Camp Speicher

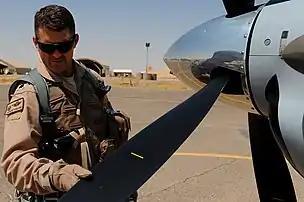
Lt. Col. Hamann, 52nd Expeditionary Flying Training Squadron commander, performs a preflight visual inspection at Camp Speicher, Sept. 4, 2011

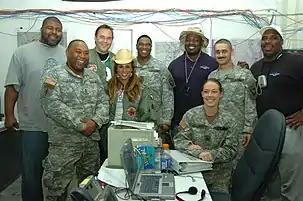
NFL players at FOB Speicher, Feb. 6, 2006

Majid al Tamimi Airbase, officially known as the Tikrit Air Academy and formerly as Al Sahra Airfield (under Saddam Hussein) is an air installation near Tikrit in northern Iraq. The installation is approximately 170 kilometers (105 mi) north of Baghdad and 11 kilometers (6.8 mi) west of the Tigris River. Prior to 2003, Al Sahra Airfield was the main base of the Iraqi Air Force Air Academy. The Marines from Task Force Tripoli captured the base from the Iraqi Army during the 2003 U.S. invasion of Iraq and turned it over to the United States Army who used it as the headquarters of the United States Division–North (USD-N, formerly Multinational Division, North, (MND-N)). The airfield is served by two main runways measuring long with a shorter runway measuring . The Americans named the airfield after Captain Michael Scott Speicher, a United States Navy pilot who was killed in action in Iraq during the Gulf War.